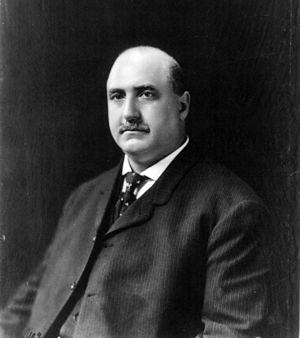
Alfred Beard Kittredge, né le 28 mars 1861 à Nelson et mort le 4 mai 1911 à Hot Springs, est un homme politique américain. Membre du Parti républicain, il est élu au Sénat des États-Unis pour le Dakota du Sud de 1901 à 1909.